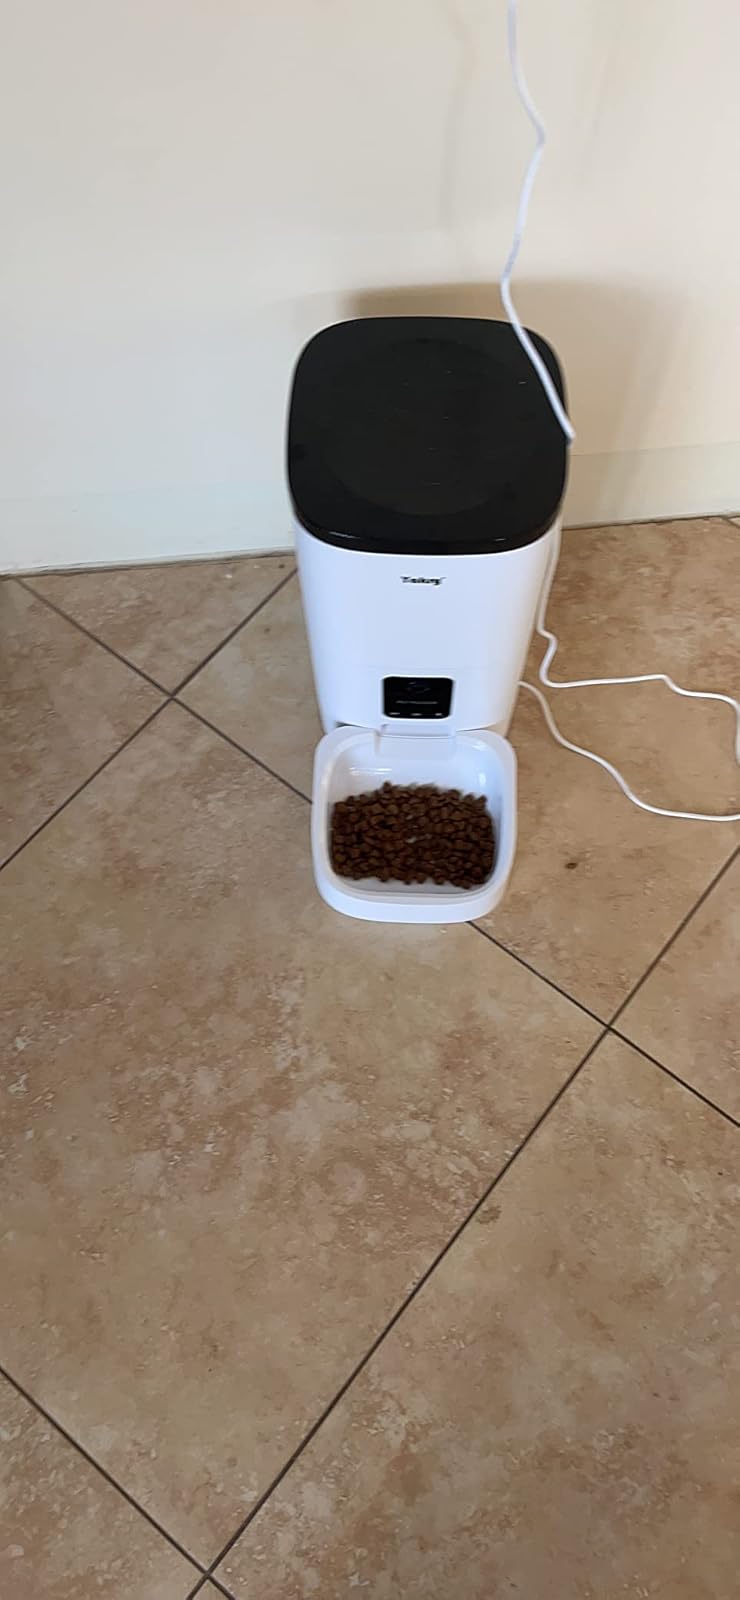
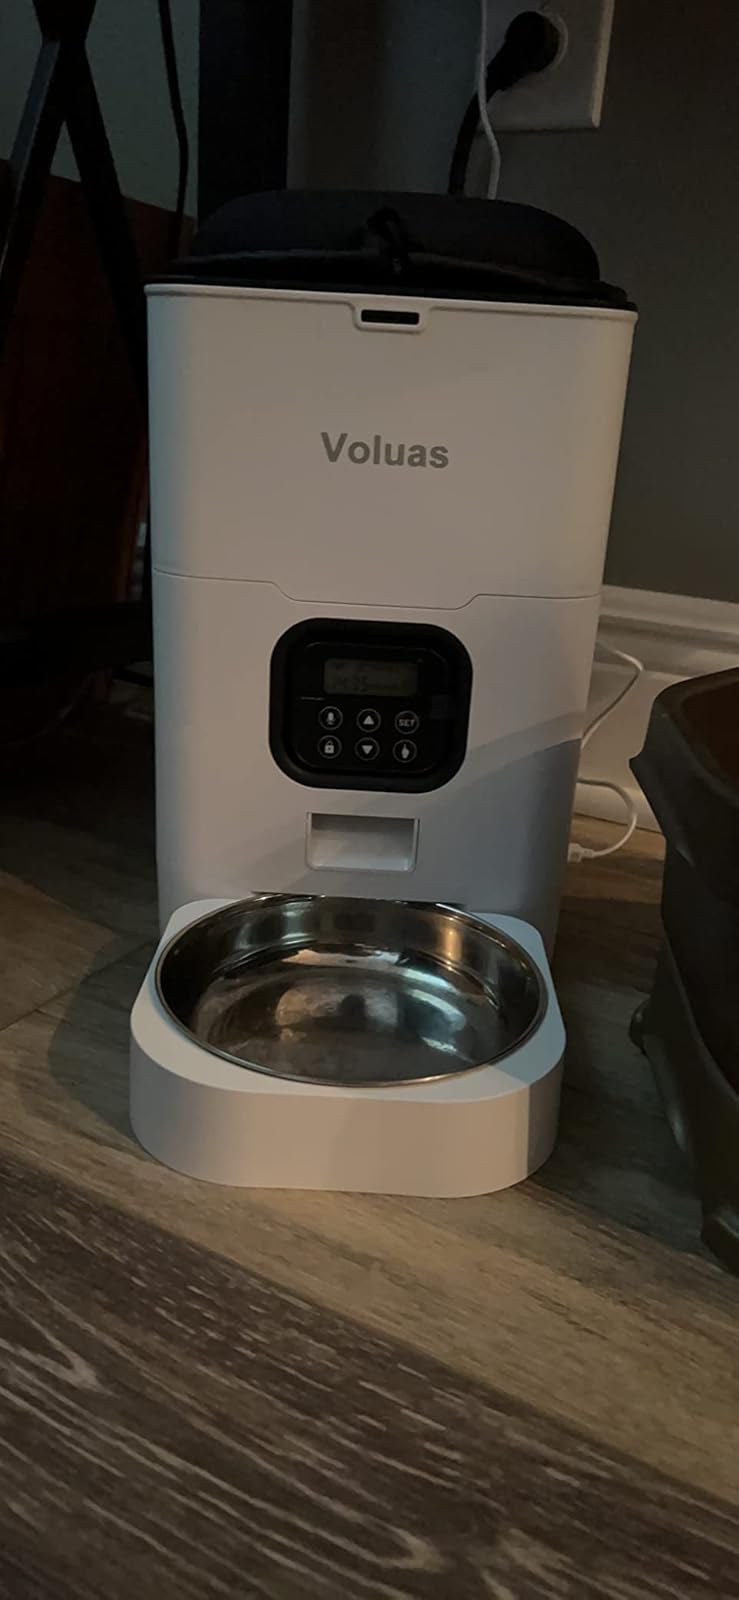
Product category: items_feeder
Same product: no